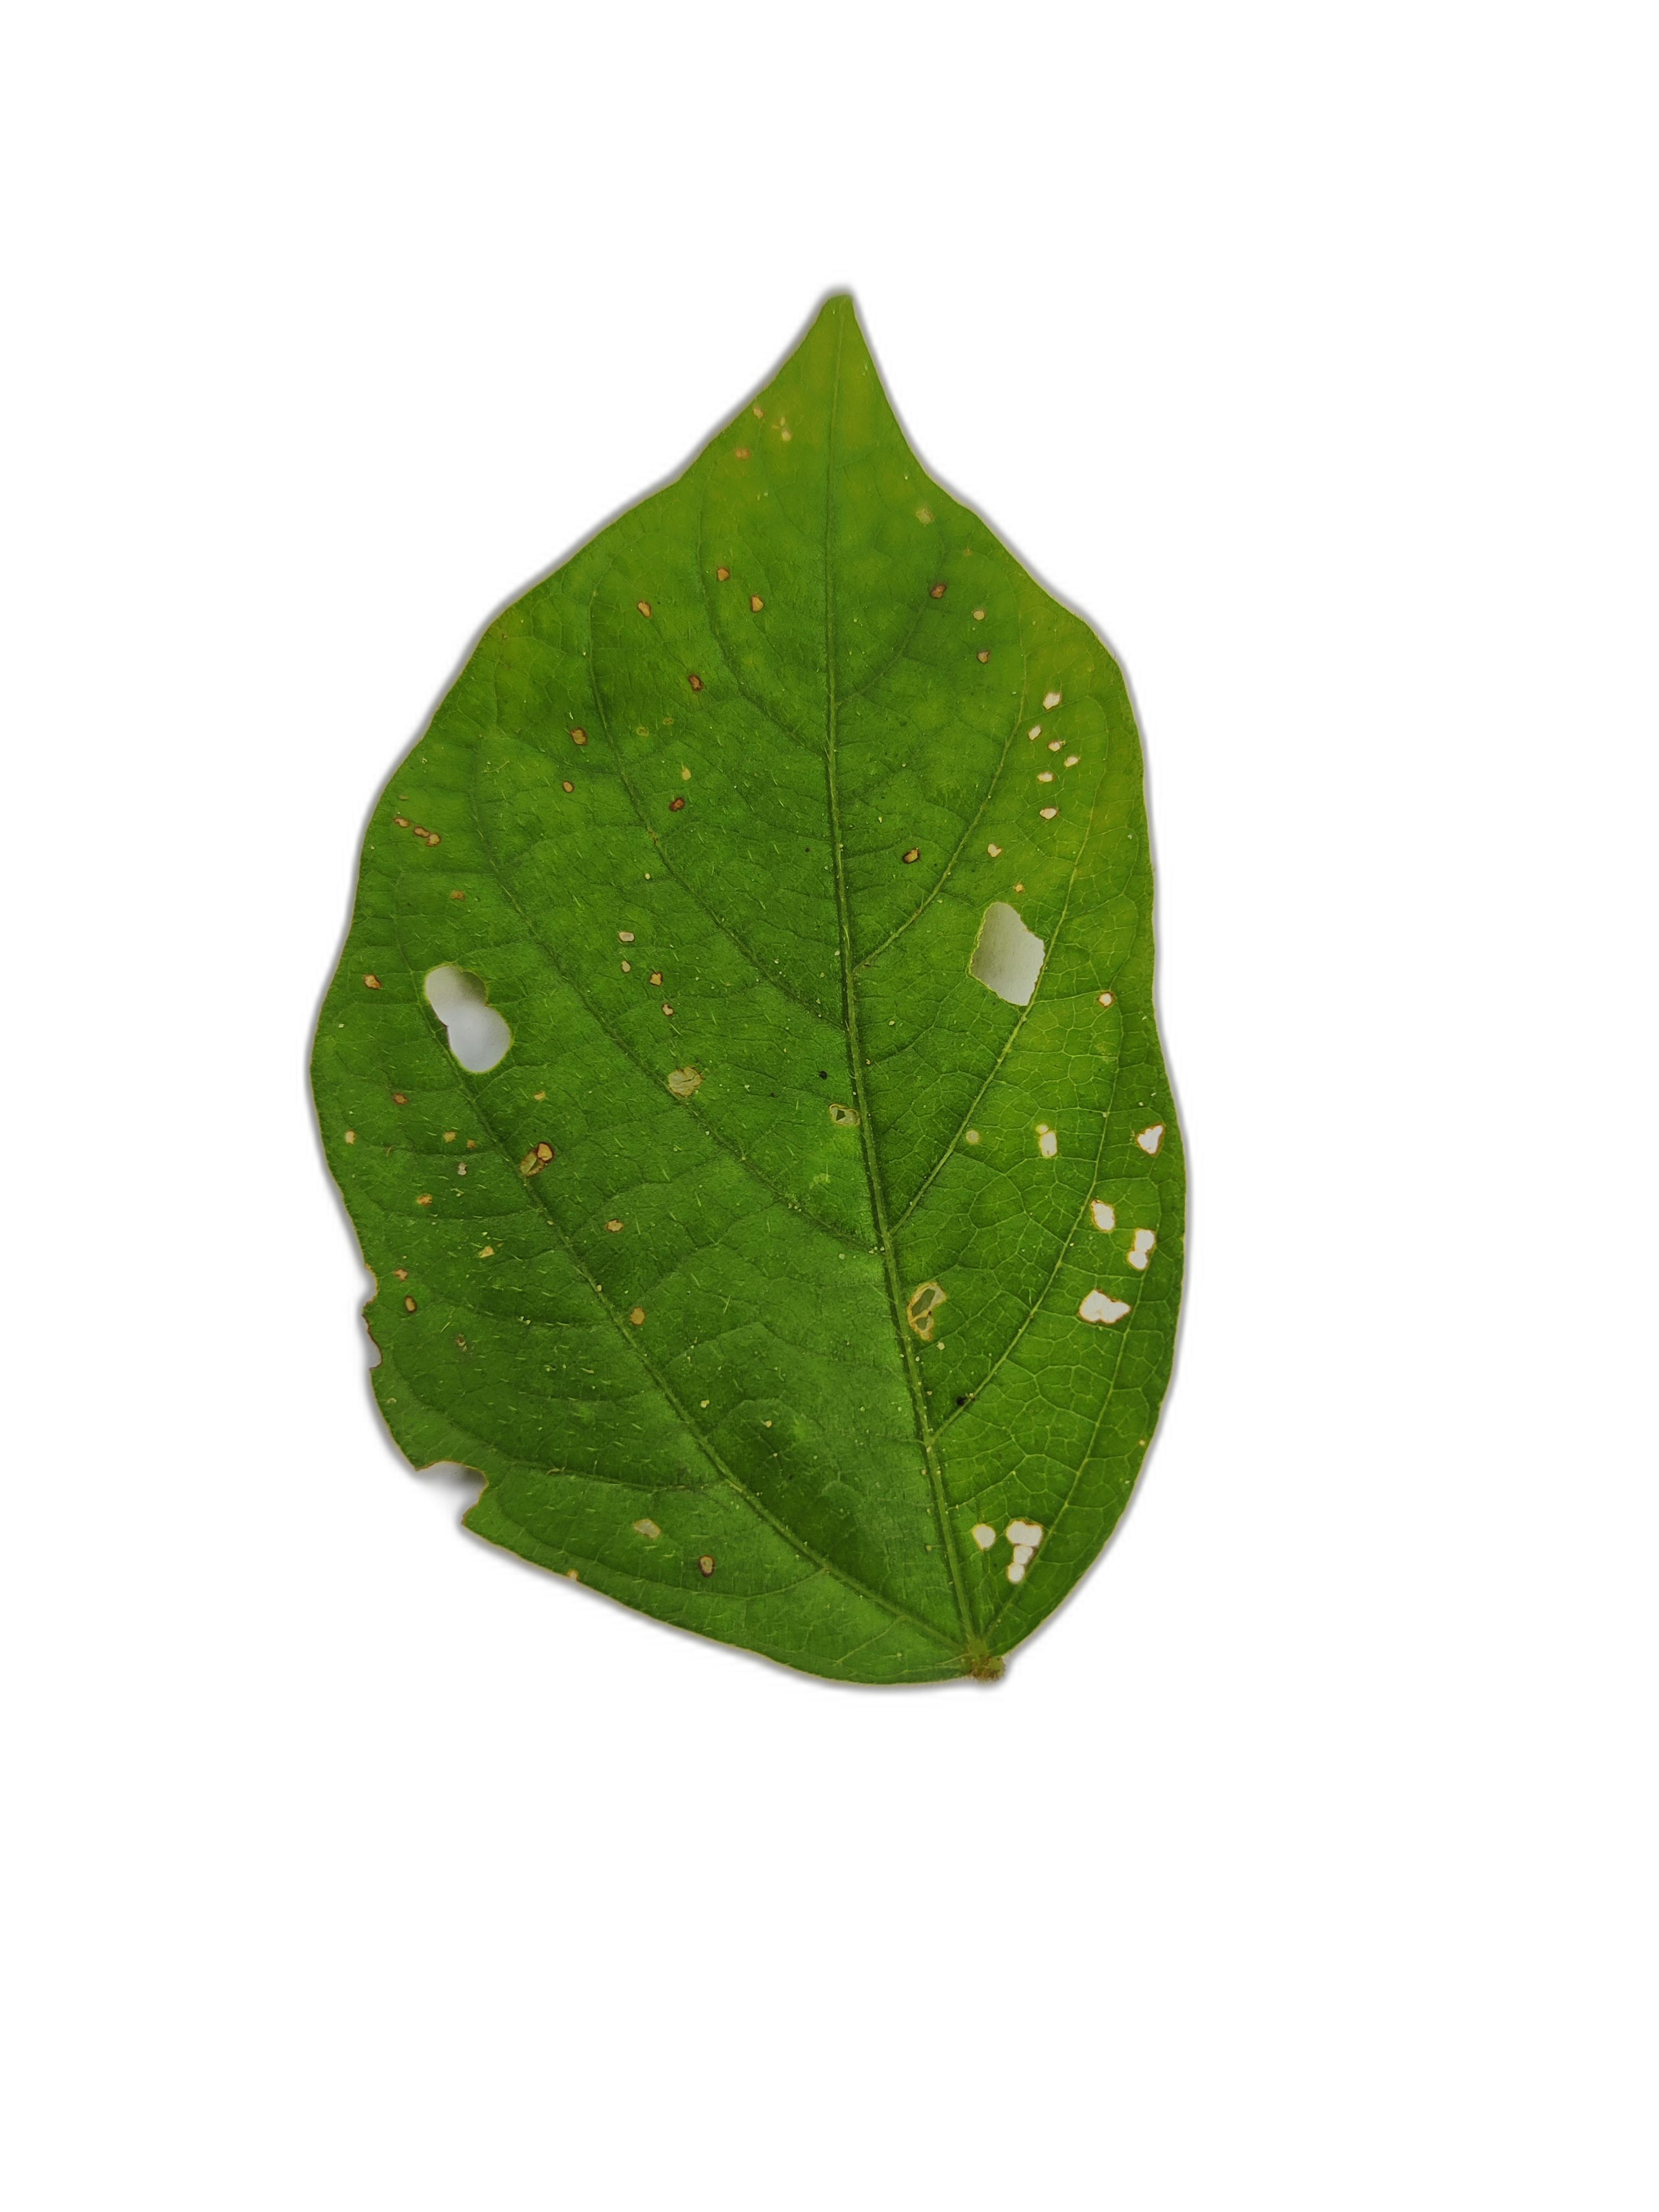
Label: Cercospora leaf spot